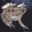
Label: frog